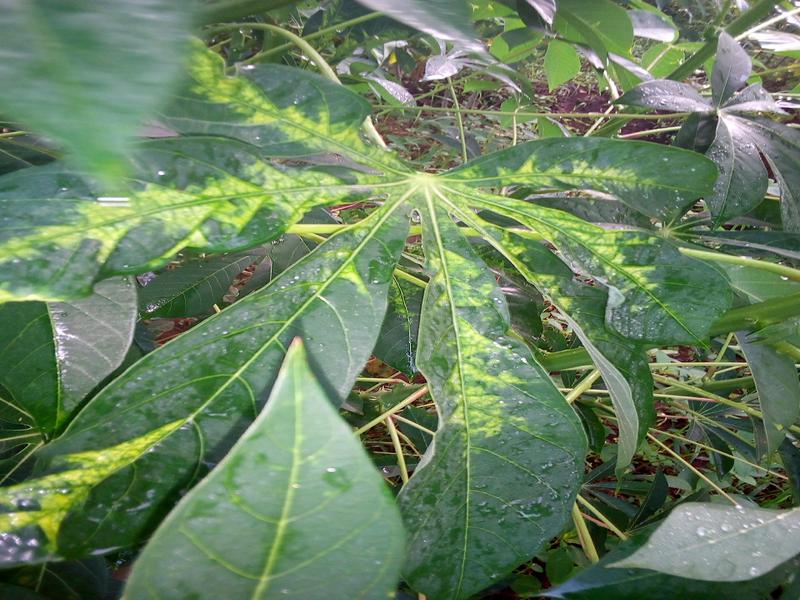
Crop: cassava
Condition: mosaic_disease